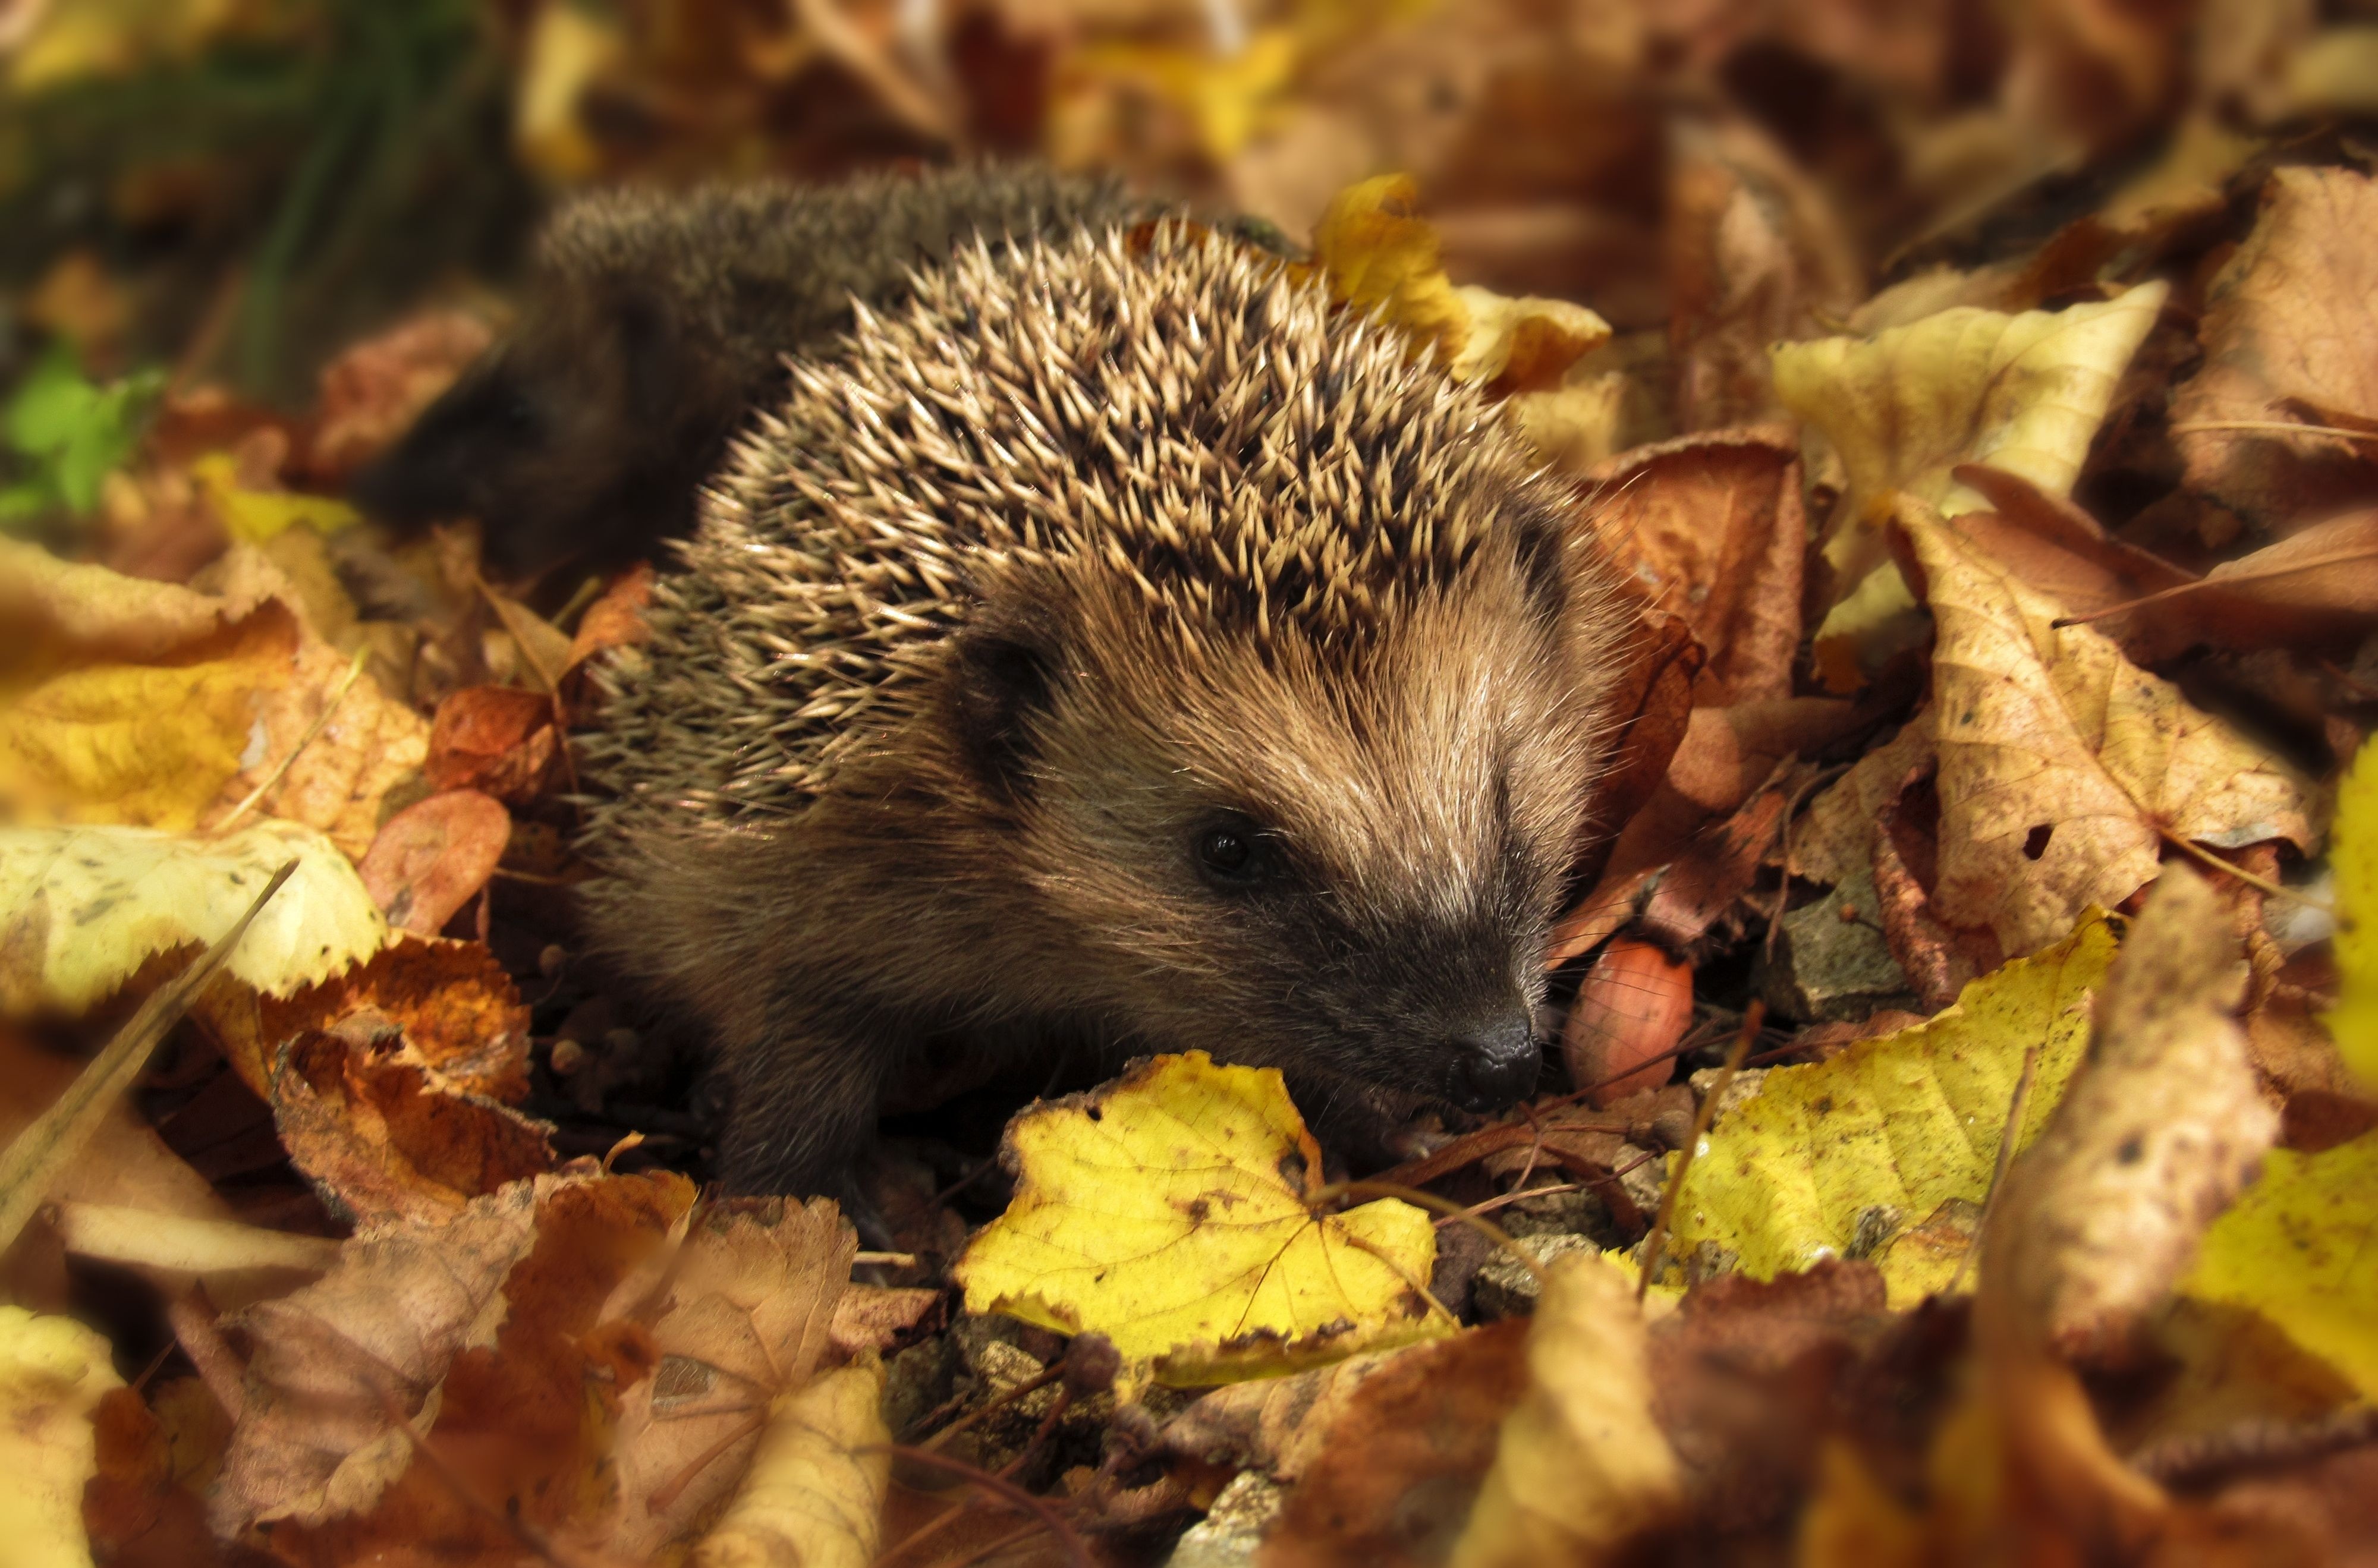
nature, leaf, fall, animal, cute, wildlife, orange, natural, autumn, park, mammal, colorful, garden, season, fauna, september, hedgehog, seasonal, vertebrate, november, october, fall leaves, falling leaves, colors of autumn, echidna, erinaceidae, domesticated hedgehog, baby hedgehog, garden quest, hedgehog among leaves, golden fall